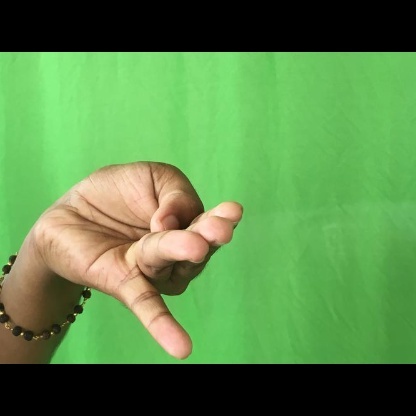
Mudra: Chaturam